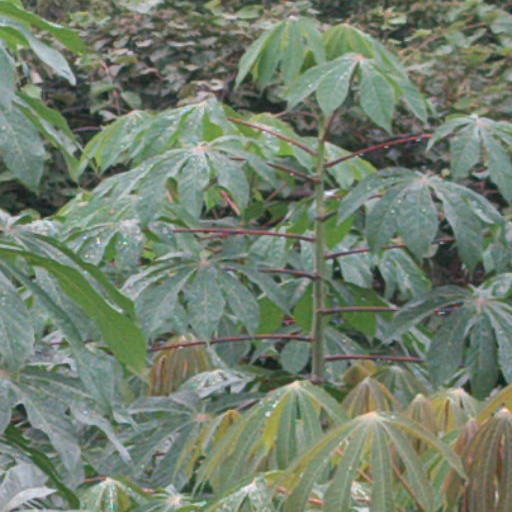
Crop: cassava